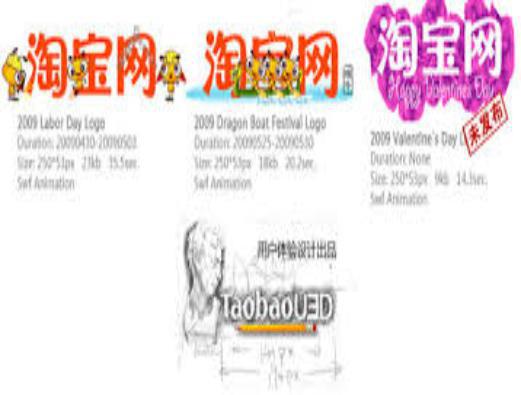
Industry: Others